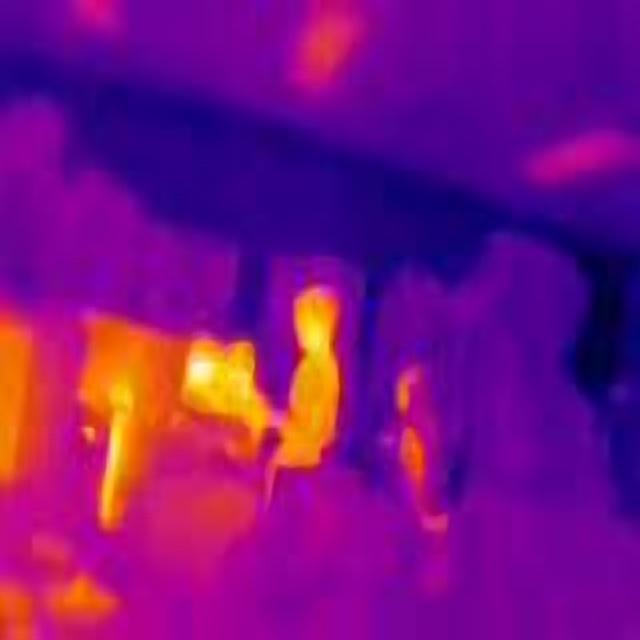
Detected objects:
label: person
label: person
label: person